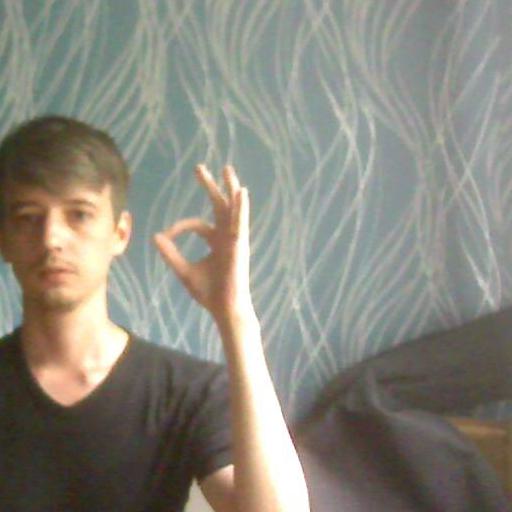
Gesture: ok